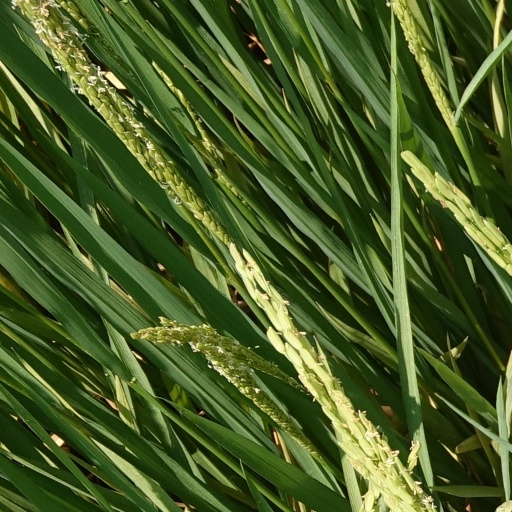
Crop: rice